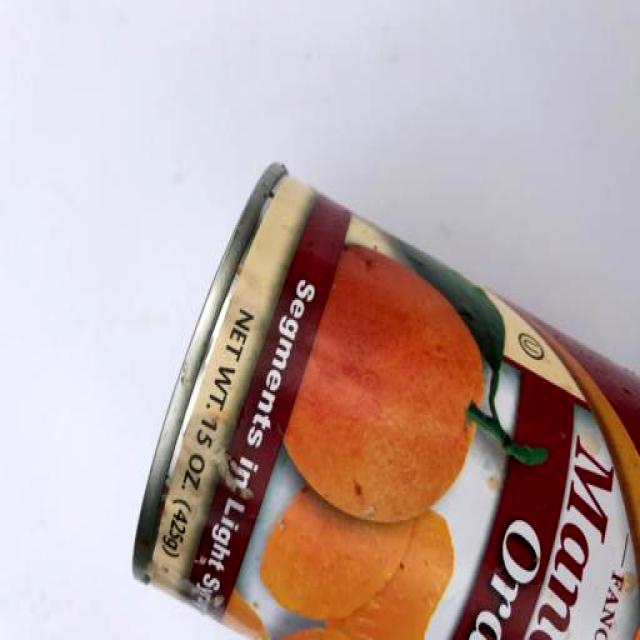
Label: Metal